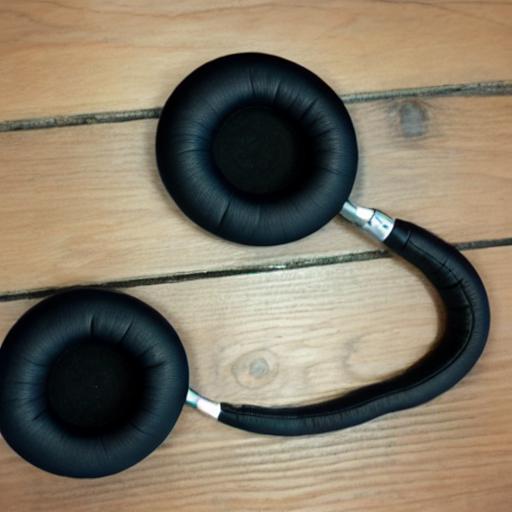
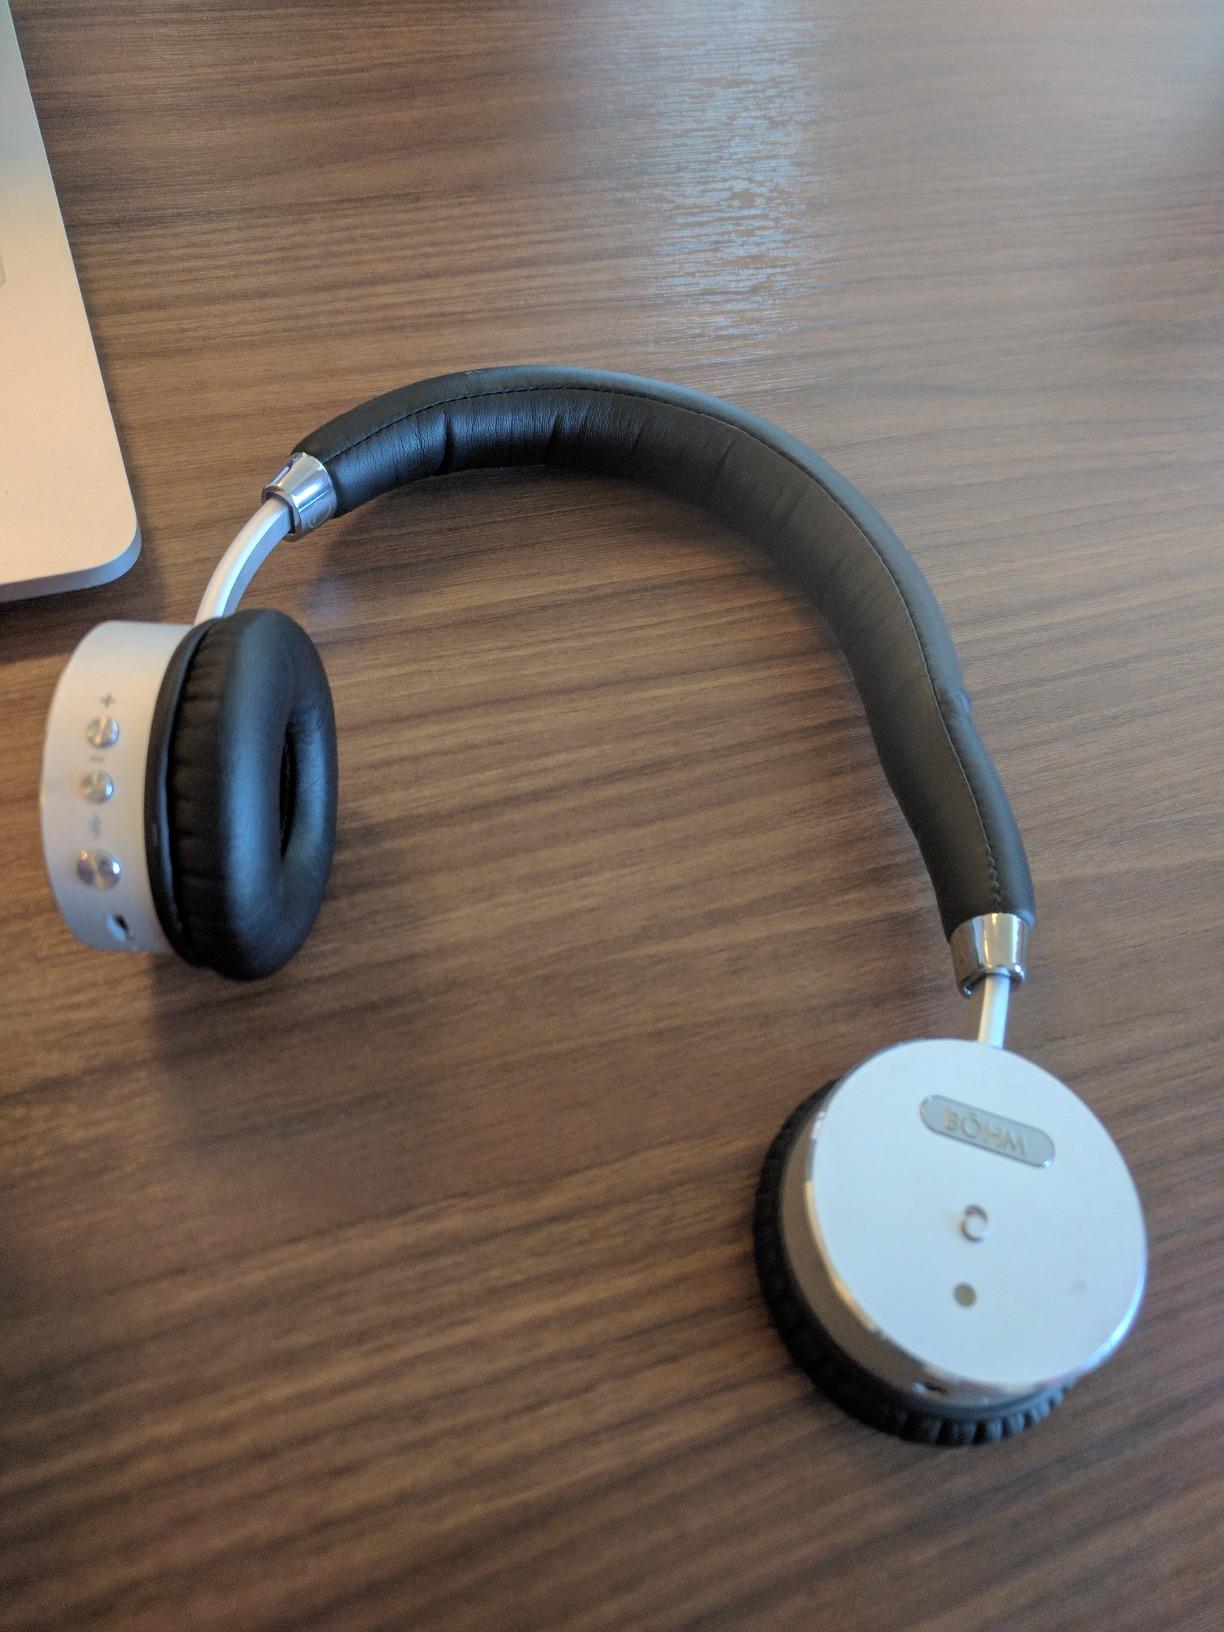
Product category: headphones
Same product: no